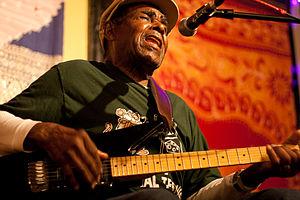
James Lewis Carter Ford, connu sous le nom de T-Model Ford, est un bluesman américain né autour de 1920 dans le Mississippi et mort le 16 juillet 2013 à Greenville dans le Mississippi. Son style musical combine le Delta blues, le Chicago blues et le Juke joint blues.